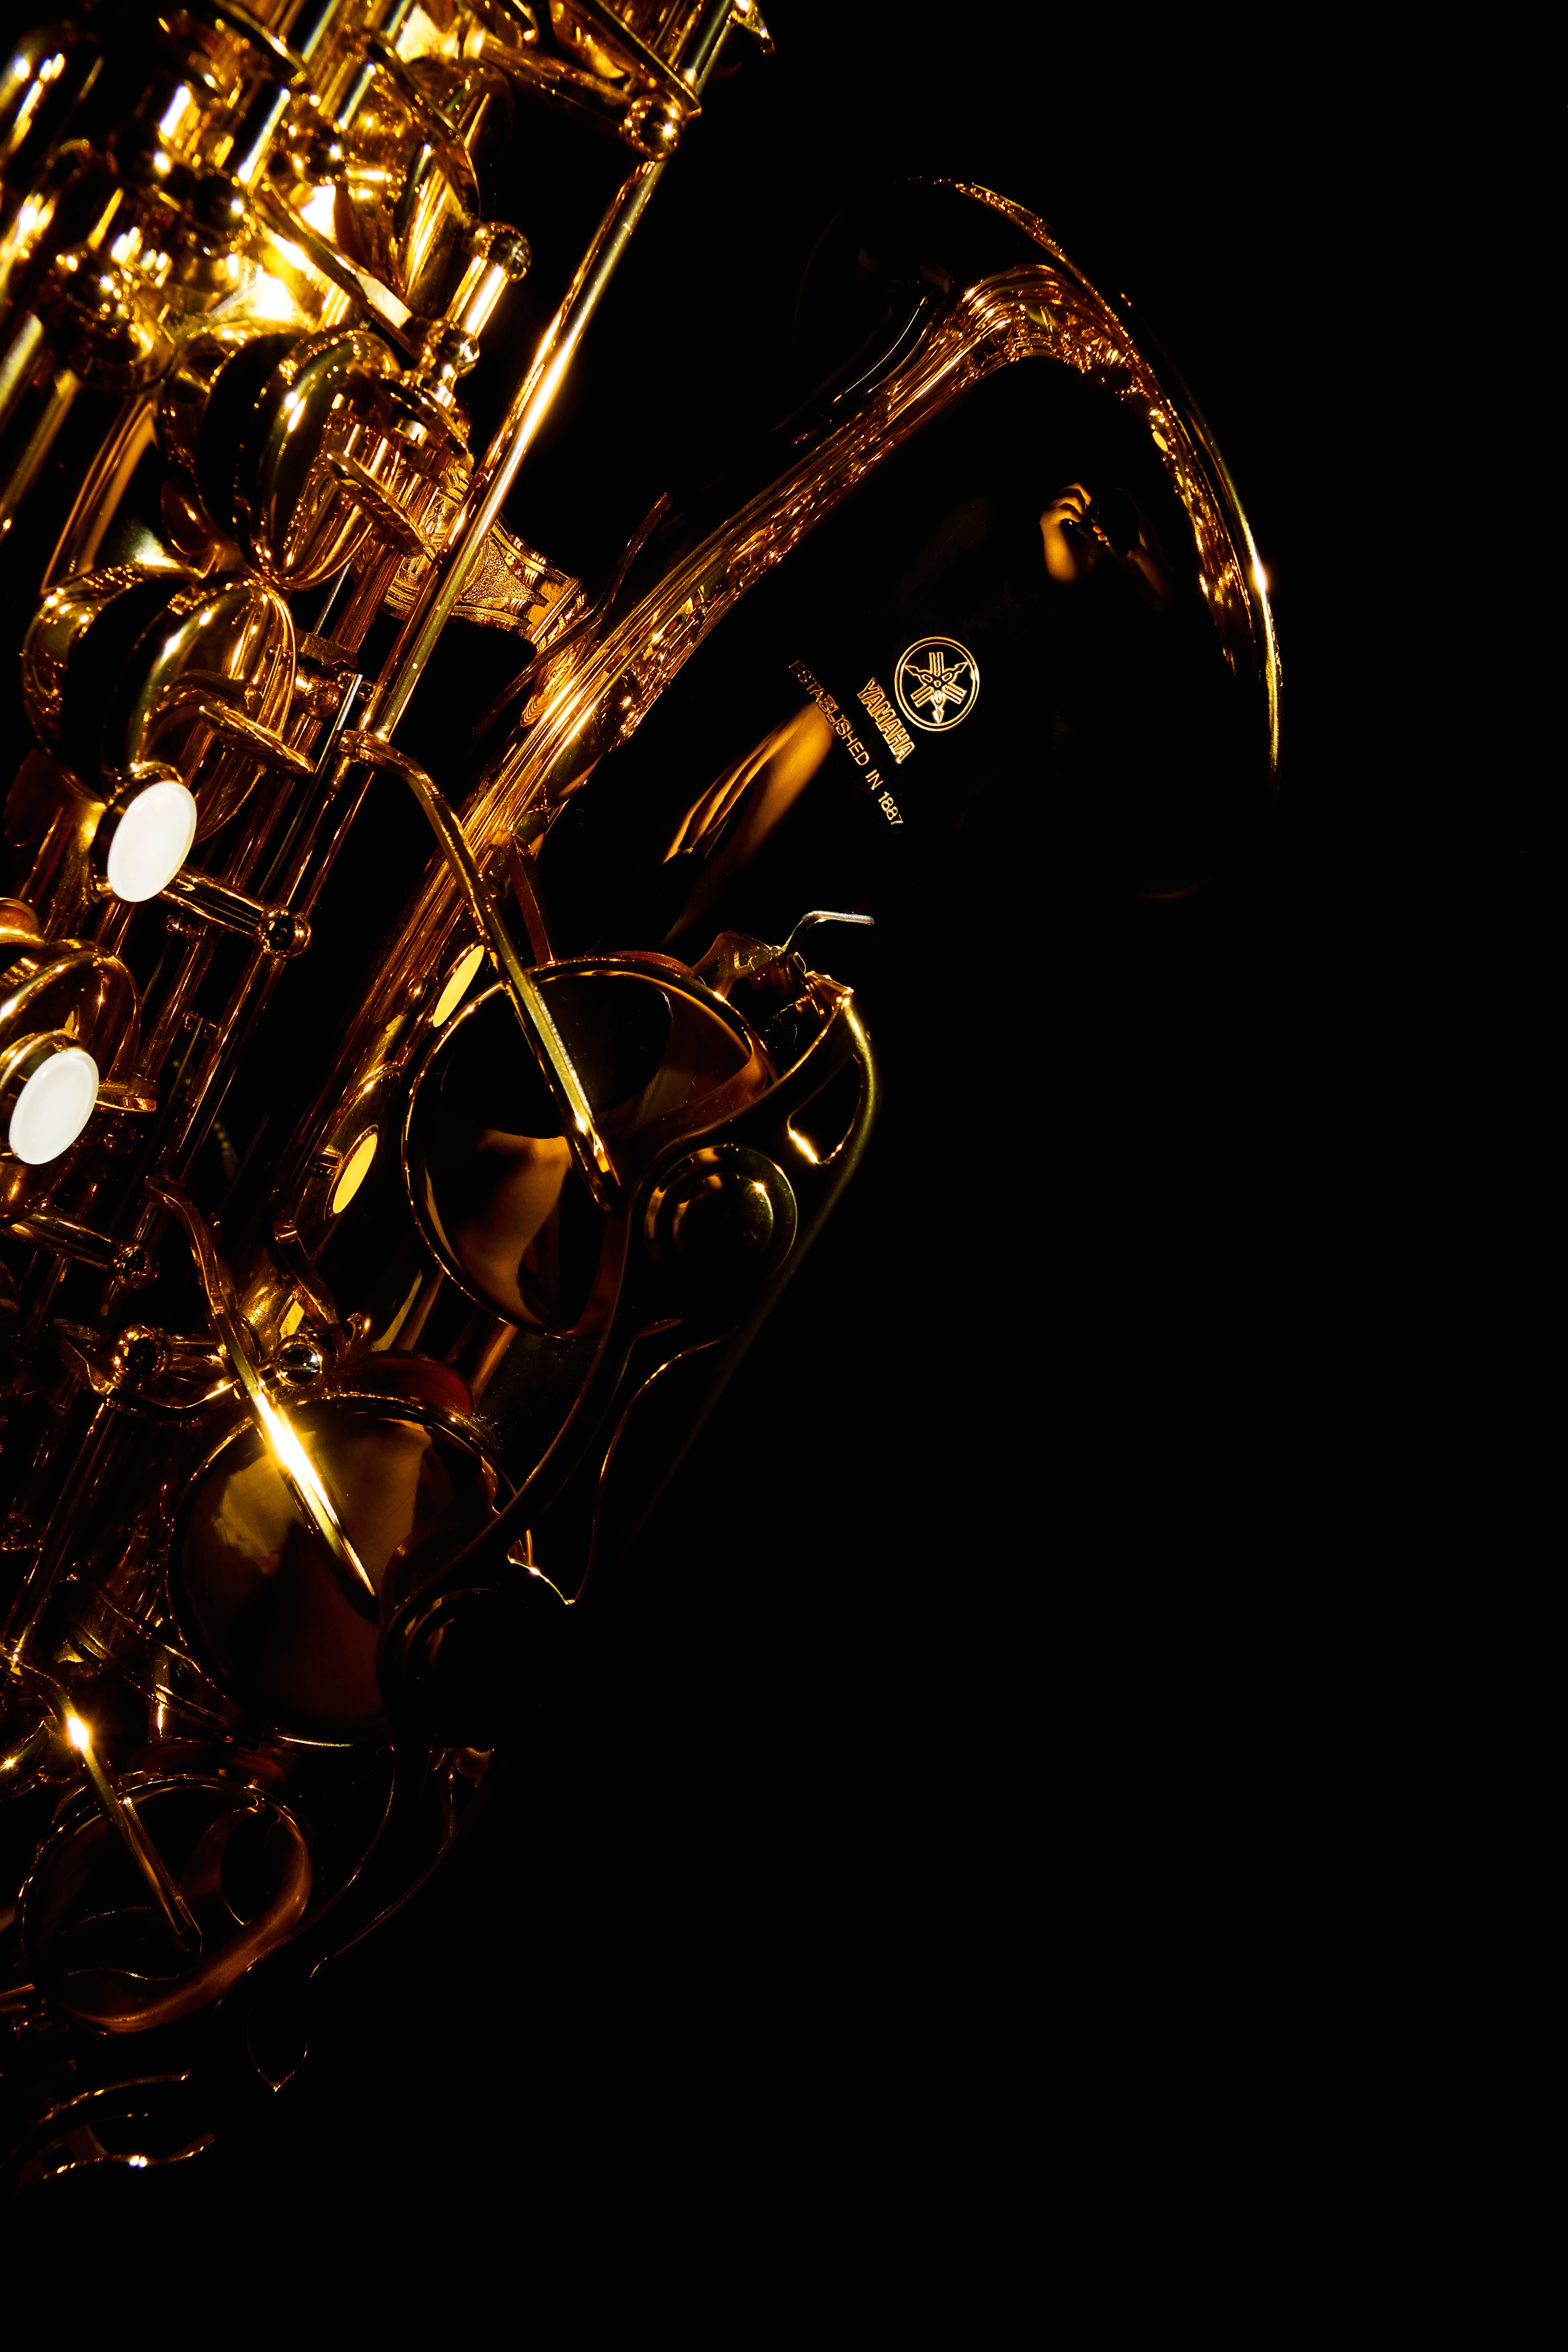
light, night, darkness, lighting, saxophone, light fixture, computer wallpaper